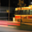
Label: streetcar